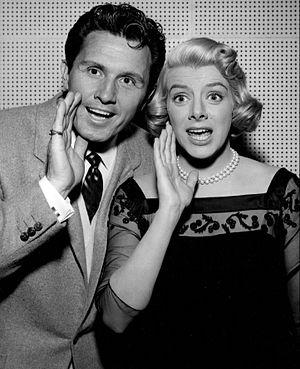
John Emmet Raitt, né le 29 janvier 1917 à Santa Ana, mort le 20 février 2005 à Los Angeles, est un acteur et chanteur américain.